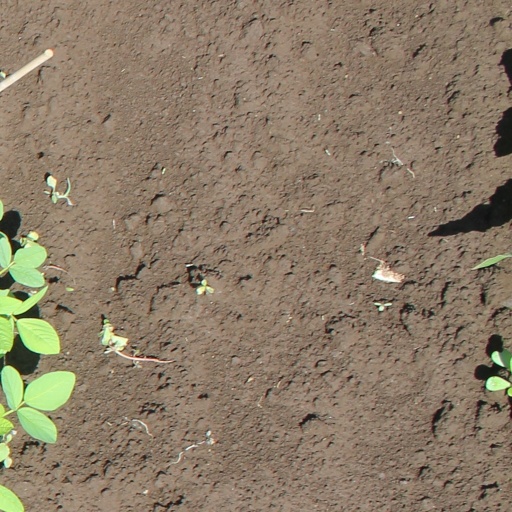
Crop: soybean